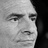
Emotion: sad